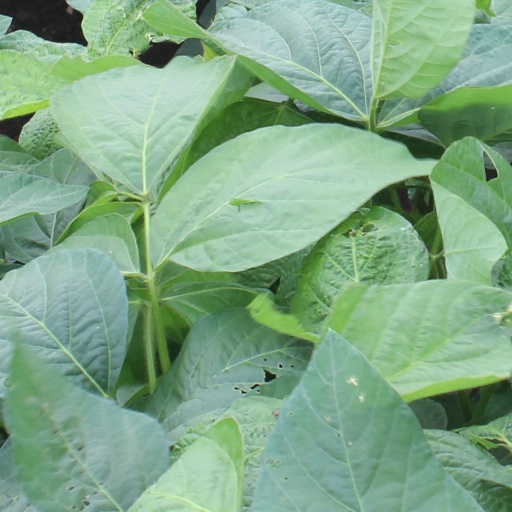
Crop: soybean